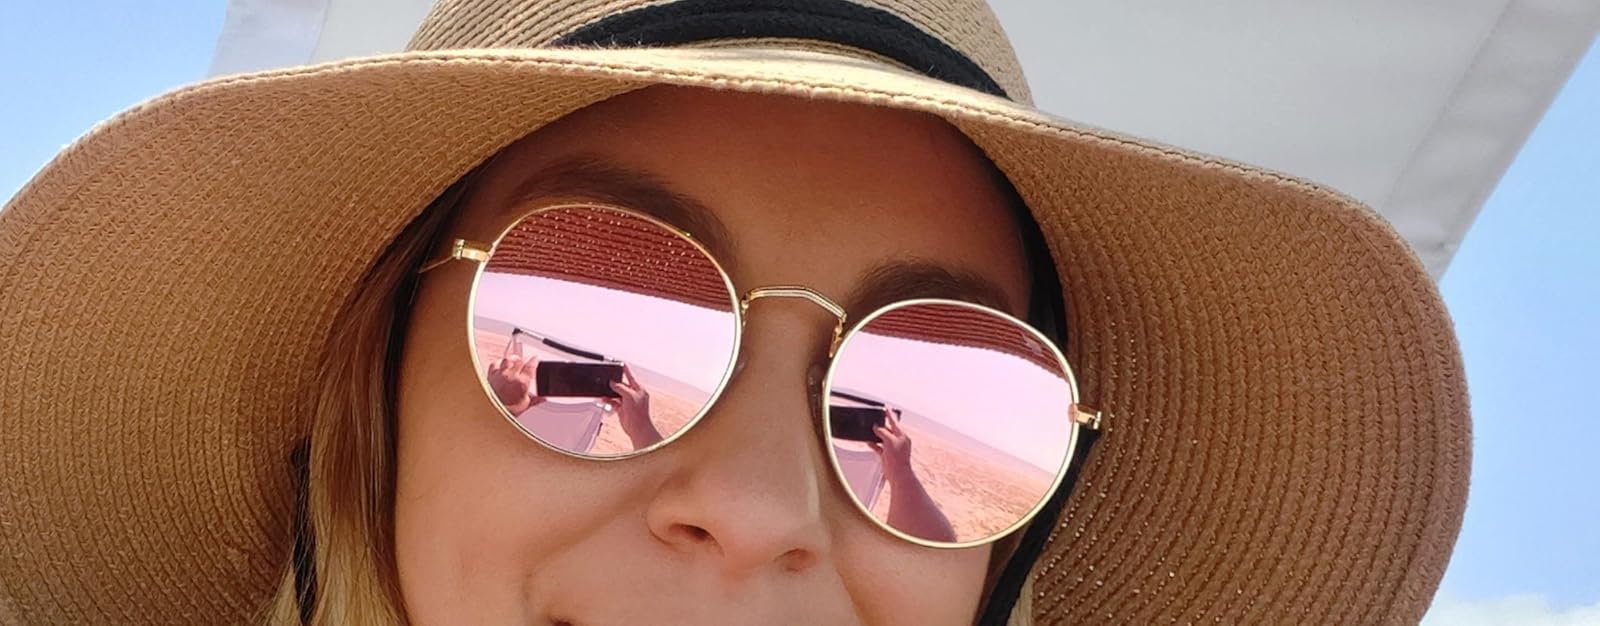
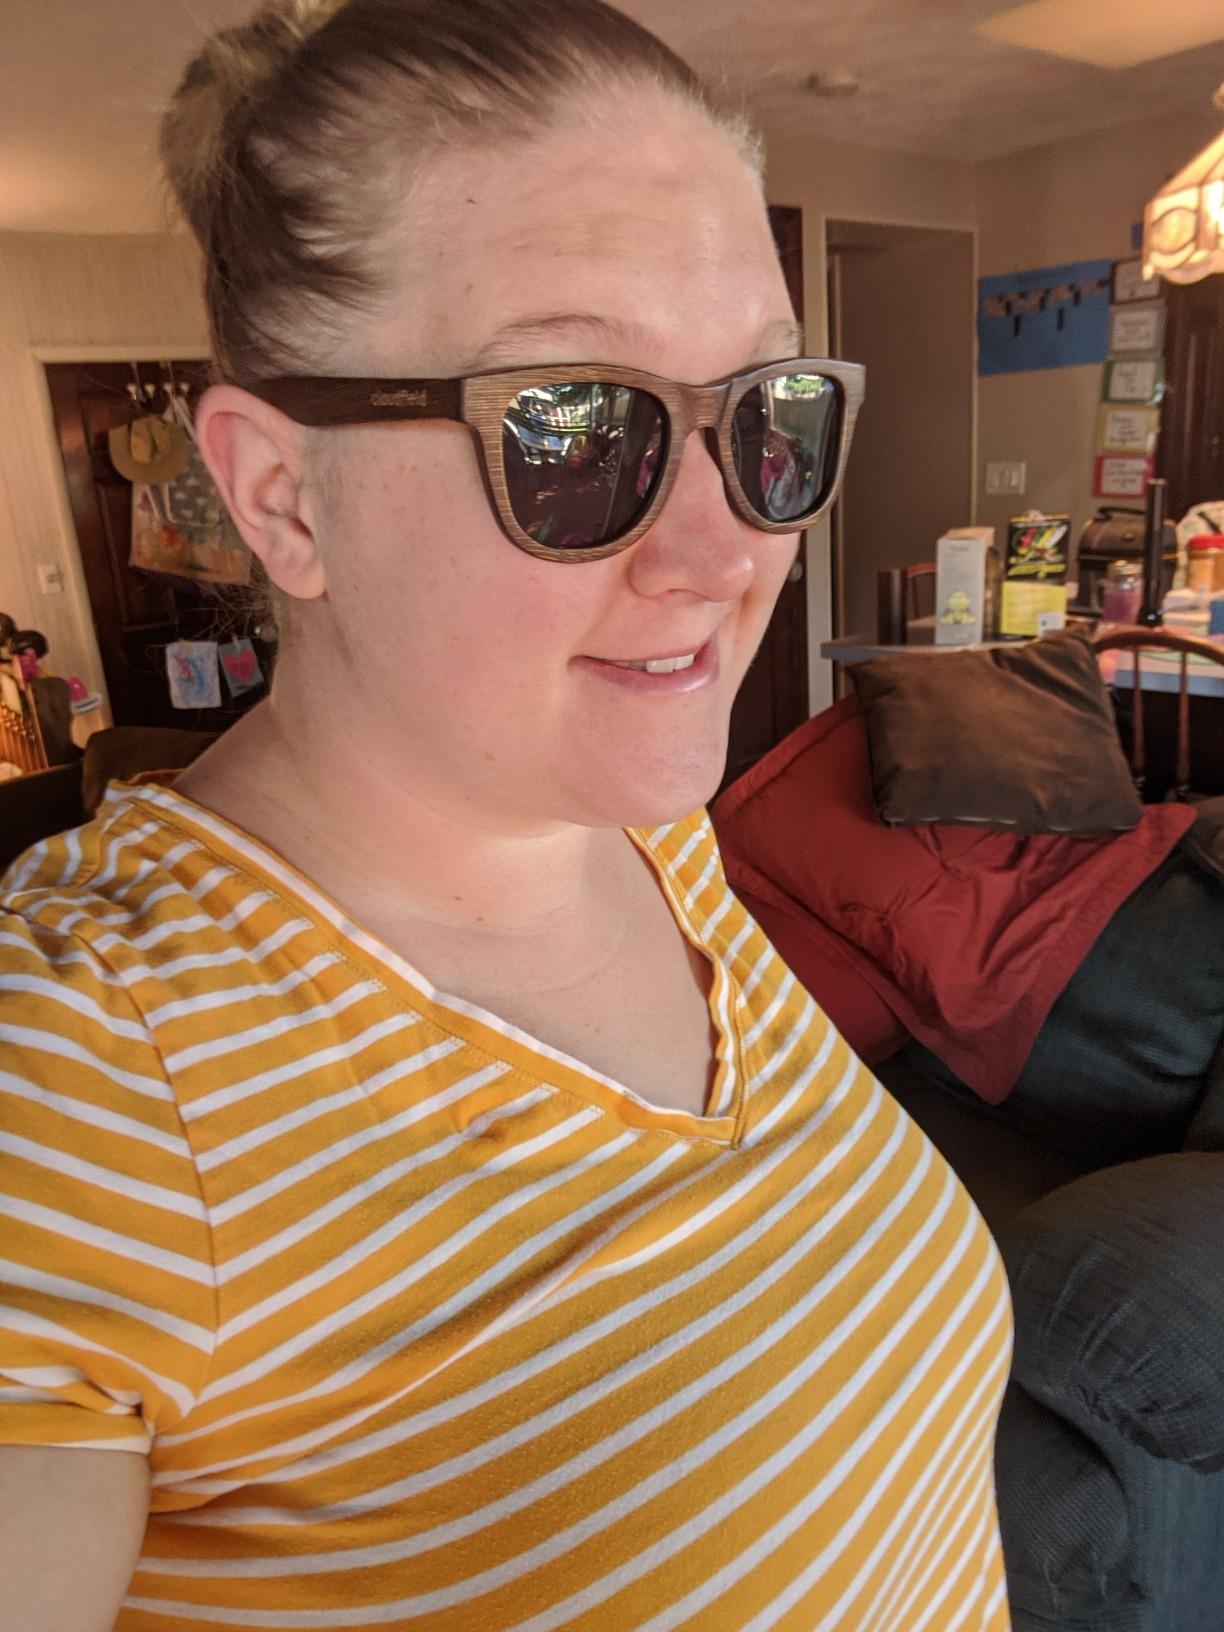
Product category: accessories_sunglasses
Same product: no